Lydia Koidula

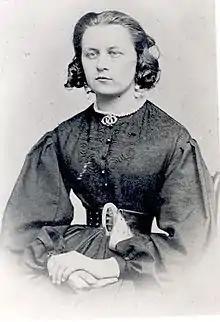
Lydia Jannsen at young age (ca 1860).

Lydia Jannsen was born in Vändra (Fennern), Estonia. The family moved to the nearby county town of Pärnu (Pernau) in 1850 where, in 1857, her father Johann Voldemar Jannsen started the first local Estonian language newspaper and where Lydia attended the German-language grammar school. The Jannsens moved to the university town of Tartu (Dorpat) in 1864. Any kind of expression of nationalism, including publication in indigenous languages, was a sensitive subject in the Russian Empire, however the rule of Czar Alexander II (1855–1881) was relatively liberal and Jannsen managed to persuade the imperial censorship to allow him to publish the first Estonian-language newspaper with nationwide distribution in 1864. Both the Pärnu local and the national newspaper were called "Postimees" ("The Courier"). Lydia wrote for her father on both papers besides publishing her own work. In 1873, she married Eduard Michelson, an army physician, and moved to Kronstadt (Russian naval base on an island near St. Petersburg). In 1876–78 the Michelsons visited Breslau, Strasbourg and Vienna. Koidula lived in Kronstadt for 13 years and albeit during that time she would spend the summers in Estonia, she reportedly never stopped feeling inconsolably homesick. Lydia Koidula was the mother of three children. She died from breast cancer on 11 August 1886. Her last poem was "Enne surma — Eestimaale!" ("Before death, to Estonia!").